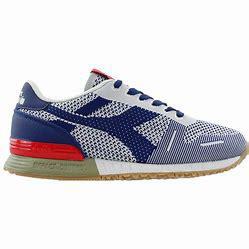
Brand: Diadora
Model: 100